British Guiana

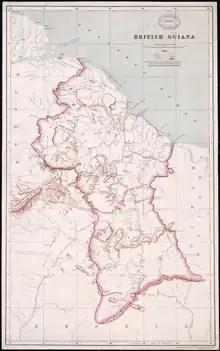
Map of British Guiana in 1908

The English made at least two unsuccessful attempts in the 17th century to colonise the lands that would later be known as British Guiana. By that time, the Dutch had established two colonies in the area: Essequibo, administered by the Dutch West India Company, and Berbice, administered by the Berbice Association. The Dutch West India Company founded a third colony, Demerara, in the mid-18th century.